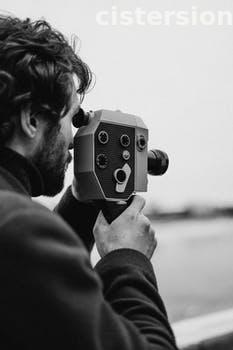
Label: Watermark